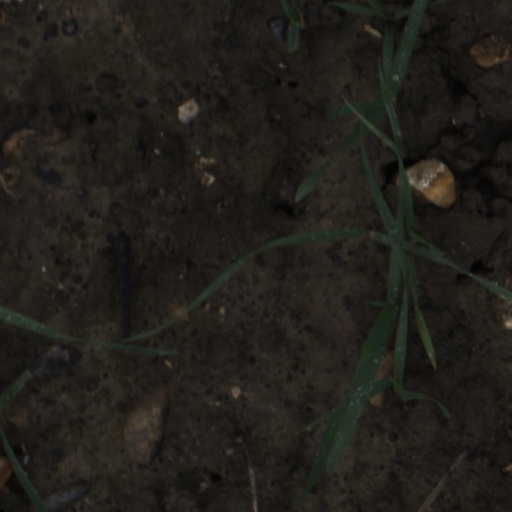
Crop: wheat